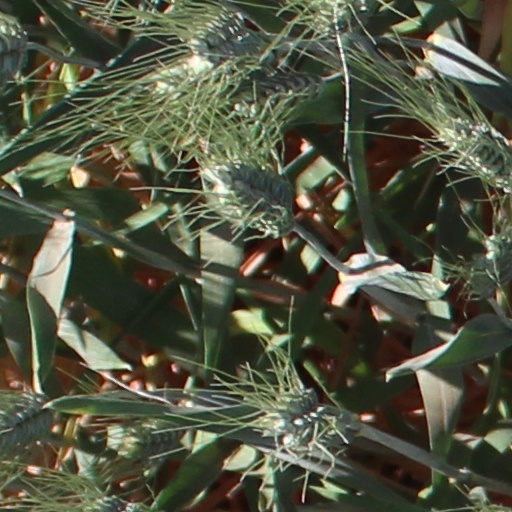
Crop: wheat